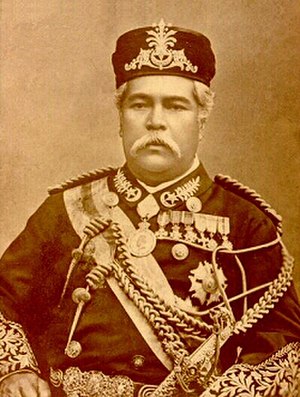
Abu Bakar af Johor
Almarhum Sultan Sir Abu Bakar ibni Almarhum Temenggong Daeng Ibrahim Sri Maharaja Johor var den første sultan af det moderne Johor i Malaysia. Han var også kendt som 'Bapa Pemodenan Johor'. Hans regeringsperiode begyndte i 1862 og han opnåede titel som Maharaja i 1868 og senere titel af sultan i 1886.